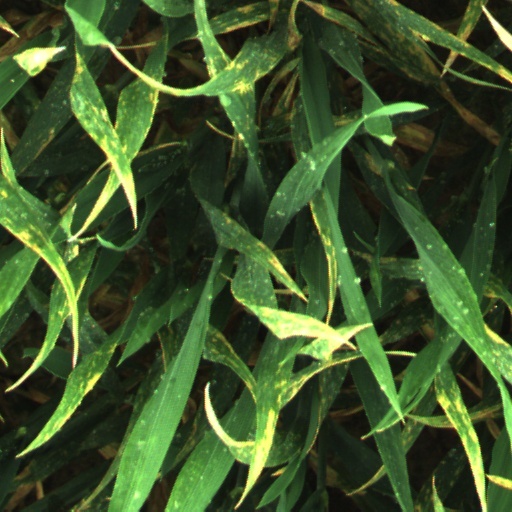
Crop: wheat